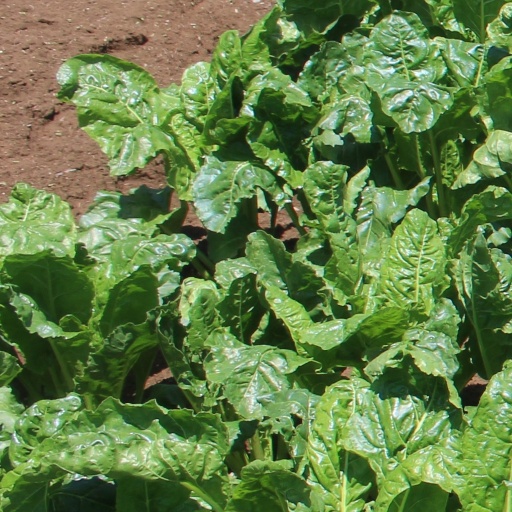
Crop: sugar beet